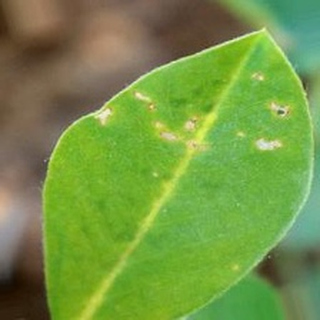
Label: healthy_groundnut